Charles Edward Wilson (businessman)

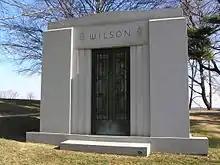
Mausoleum of Charles E. Wilson

After returning to General Electric in 1945, Wilson began an anti-union campaign. He also served President Harry S. Truman as the chairman of the blue-ribbon President's Committee on Civil Rights in 1946–47. The committee recommended new civil rights legislation to protect "all parts of our population." In December 1950, Wilson left GE again to serve Truman as director of the new Office of Defense Mobilization, which imposed controls on the US economy during the Korean War, such as rationing raw materials for civilian production. This position became so powerful that the press began dubbing Wilson the "co-president." After a bitter dispute with his own Wage Stabilization Board, which had recommended wage increases for unionized steel workers without his knowledge, Wilson resigned from his post in March 1952. He had intervened in the dispute to support the steel industry's demand for price increases to offset the wage increases, only to see Truman back the WSB.